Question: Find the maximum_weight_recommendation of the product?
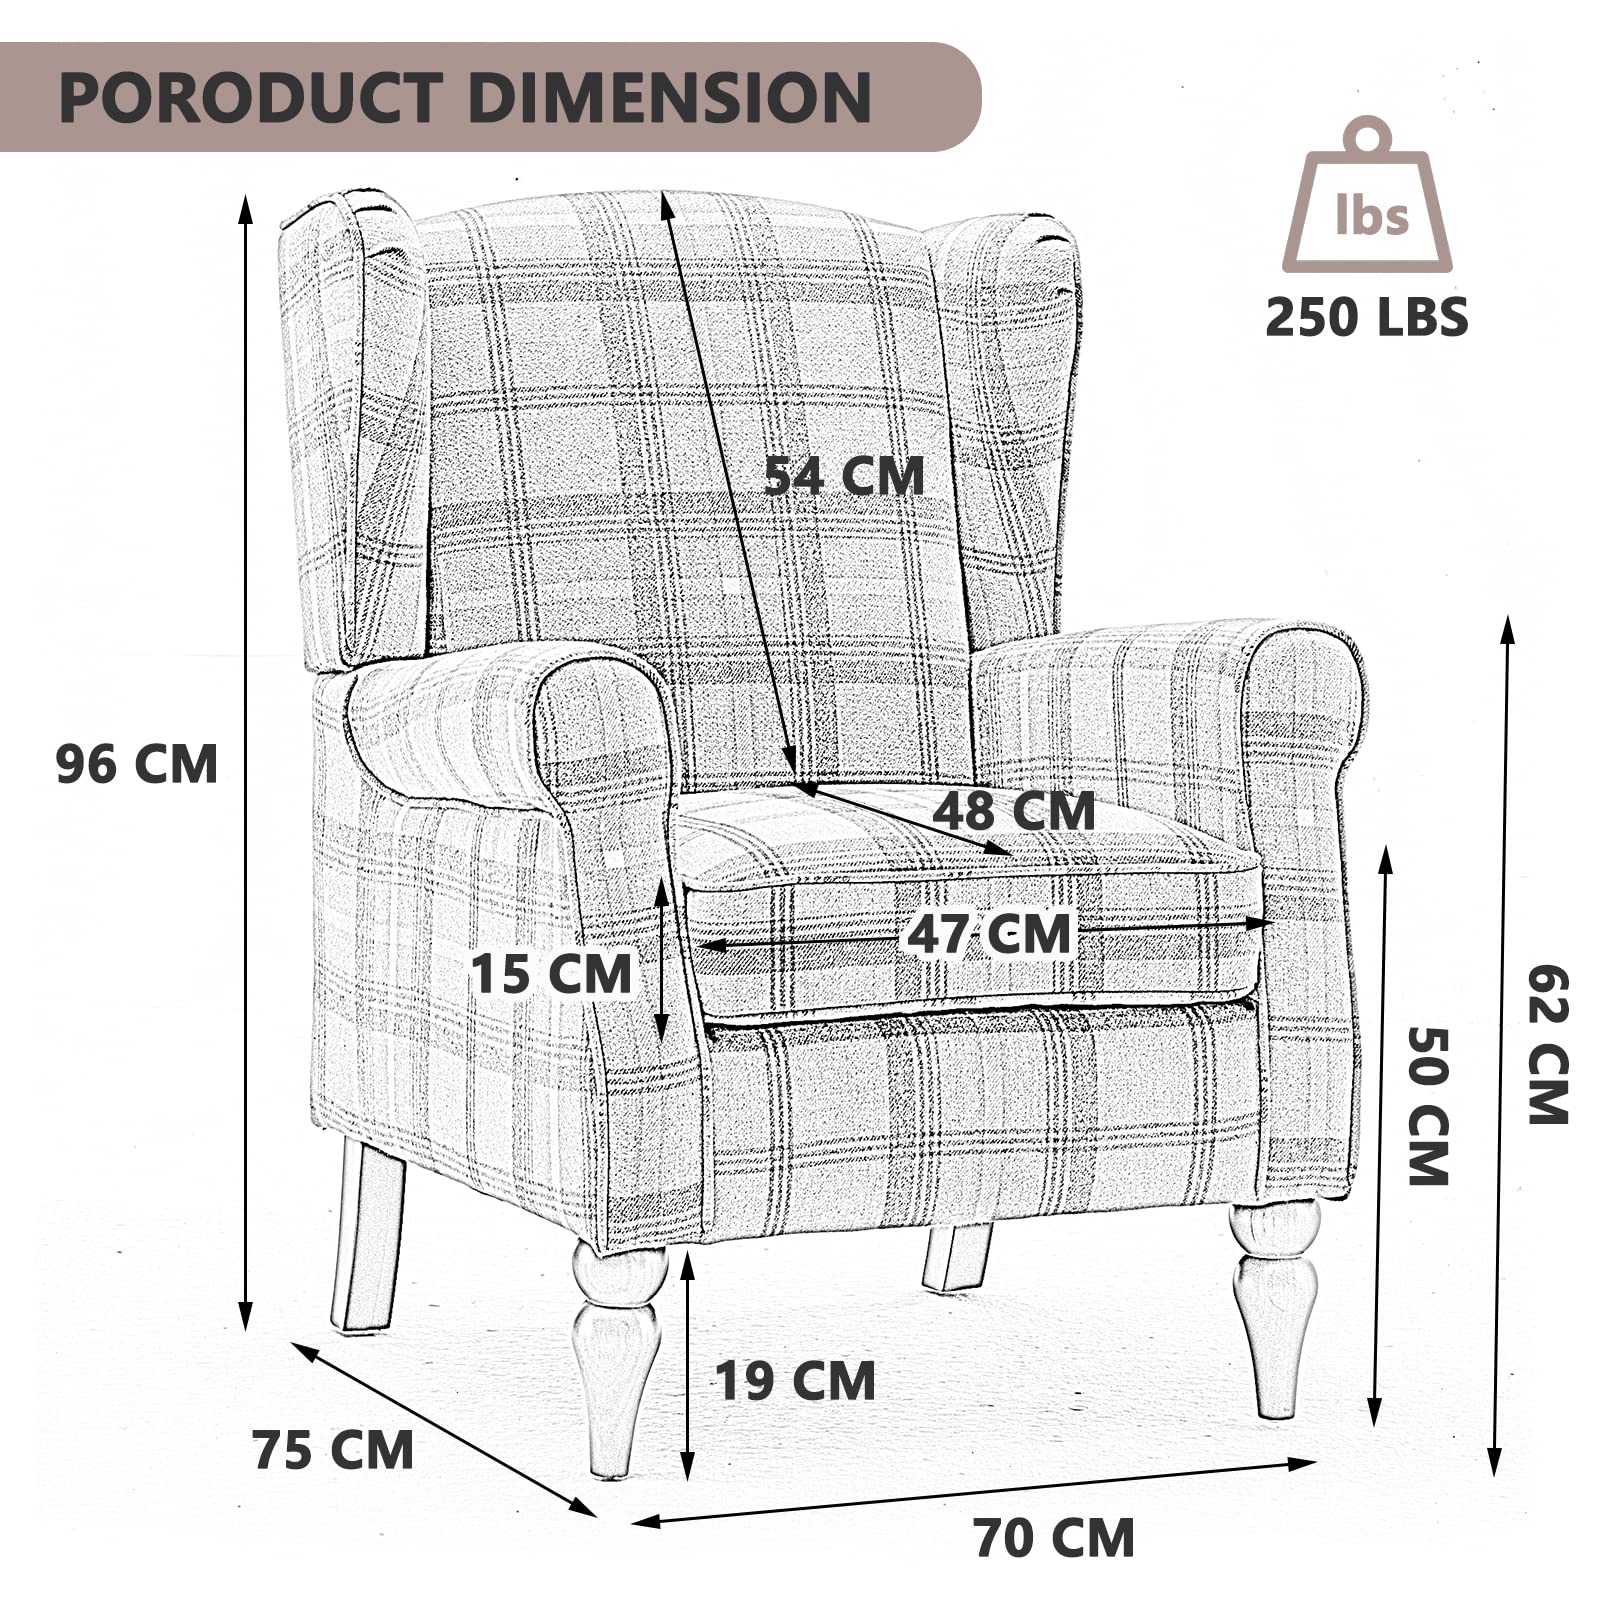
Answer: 250.0 pound